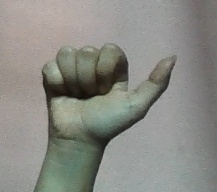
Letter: dhad